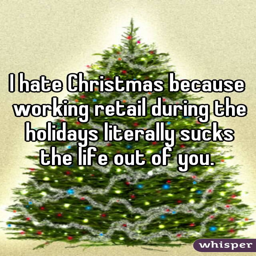
i hate christmas because working retail during the holidays literally sucks the life out of you .